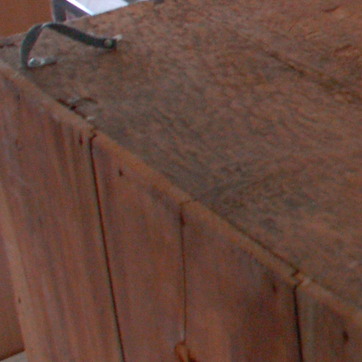
Material: wood